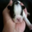
Label: dog